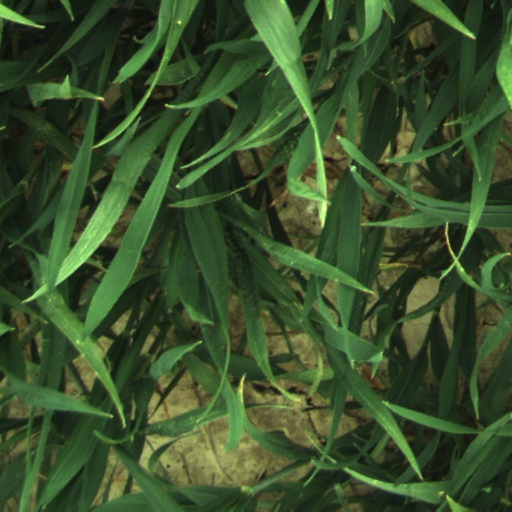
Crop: wheat